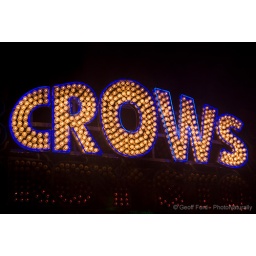
A random sign on one of the rides. Really like the blue neon around the lights.